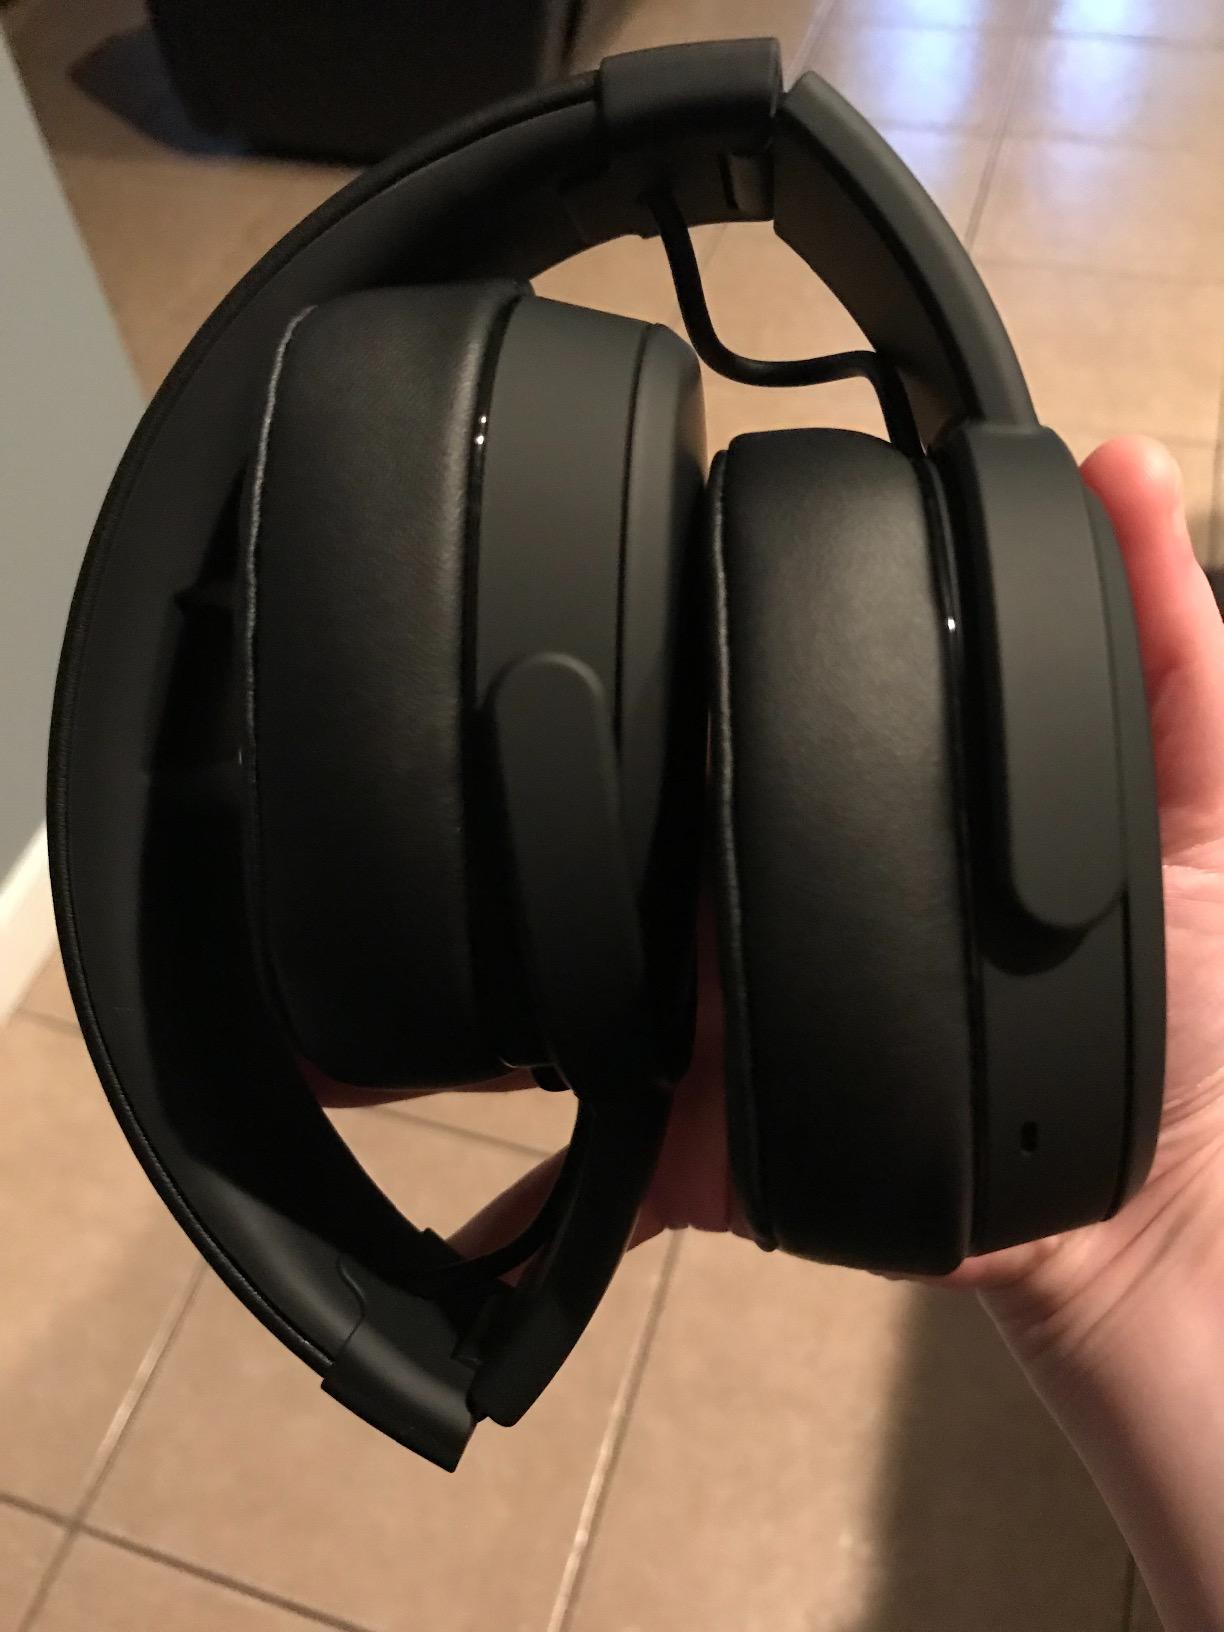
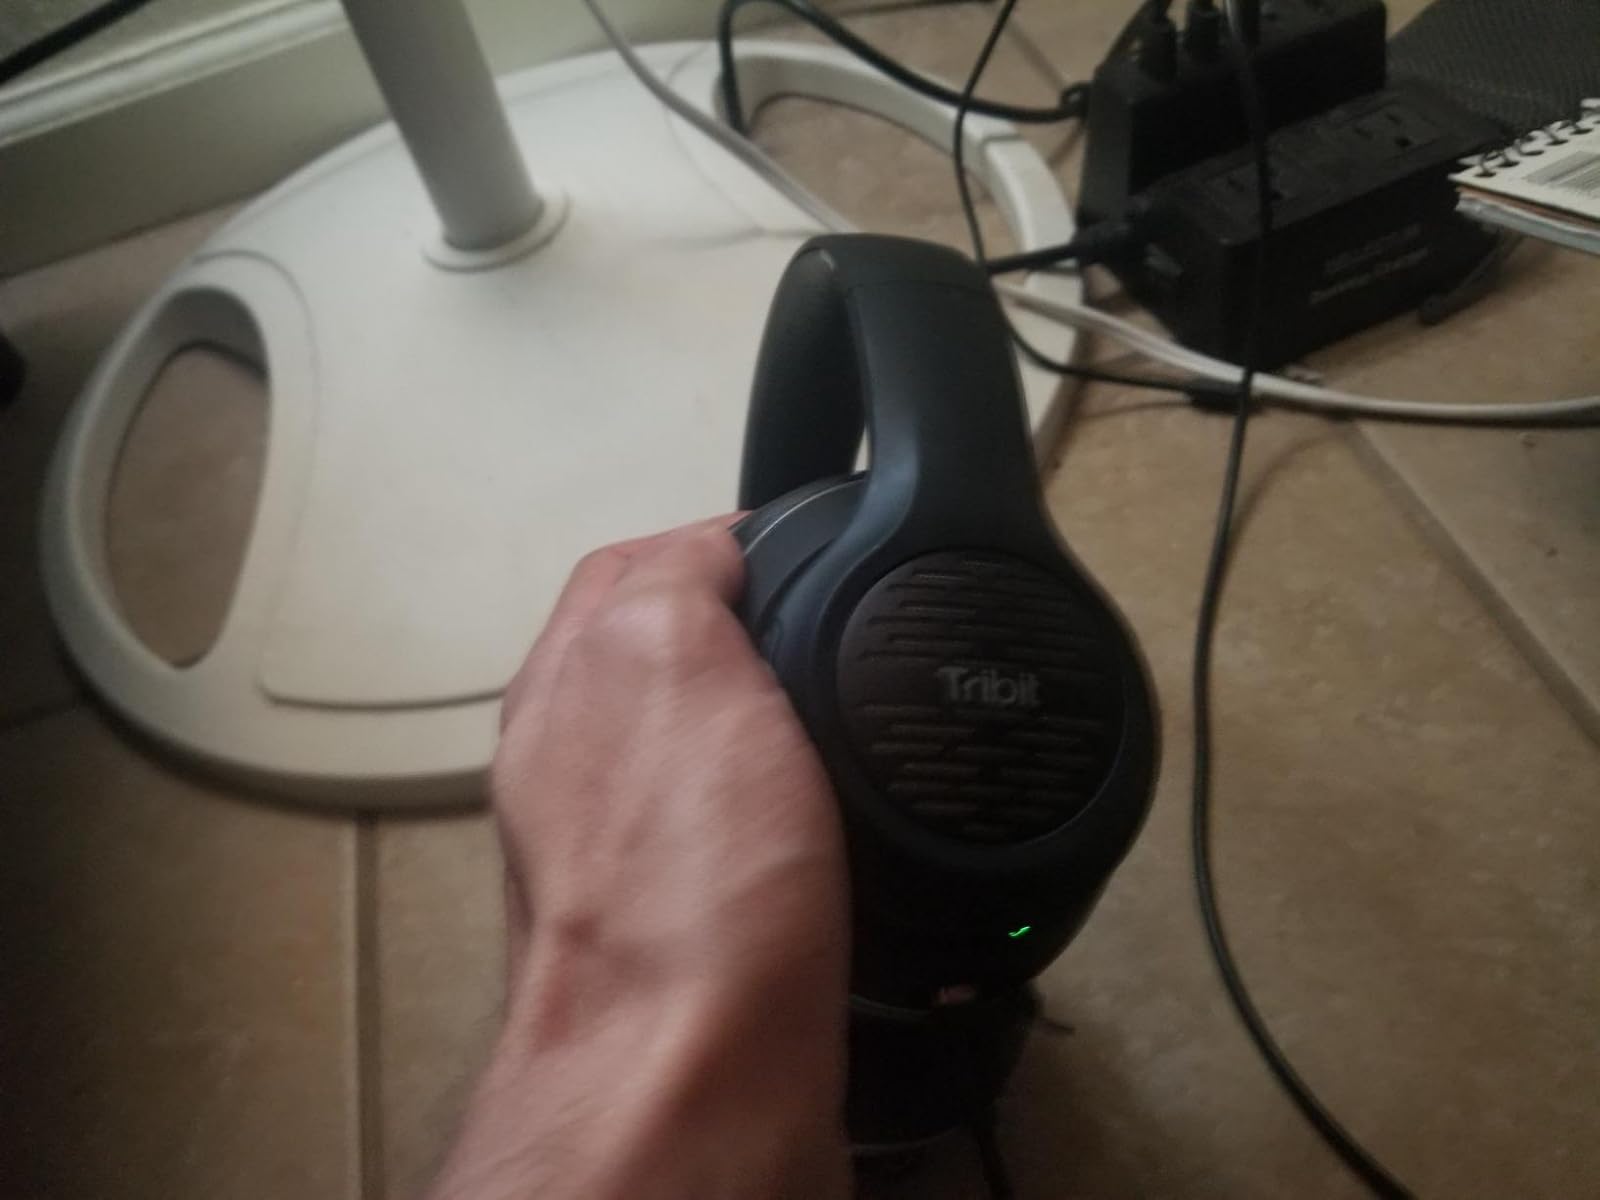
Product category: headphones
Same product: no